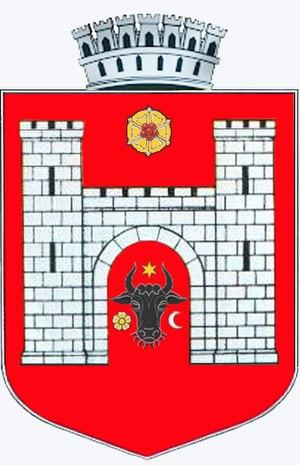
Tchernivtsi ou Tchernovtsy ou encore Tchernowitz est une ville d'Ukraine, la capitale administrative de l'oblast de Tchernivtsi. C'est le centre traditionnel de la Bucovine.